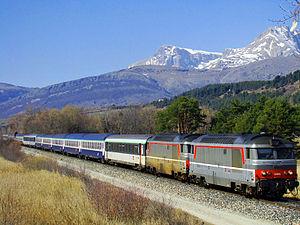
Train couchette Paris - Briançon vu en plein coeur des hautes-alpes avec la BB.67475 en tête
Les BB 67400 forment une série de locomotives diesel-électriques construites à 232 exemplaires pour la SNCF par Brissonneau et Lotz et Matériel de traction électrique. Elles ont été commandées le 6 janvier 1967, et la première a été mise en service le 14 août 1969 au dépôt de Chambéry.